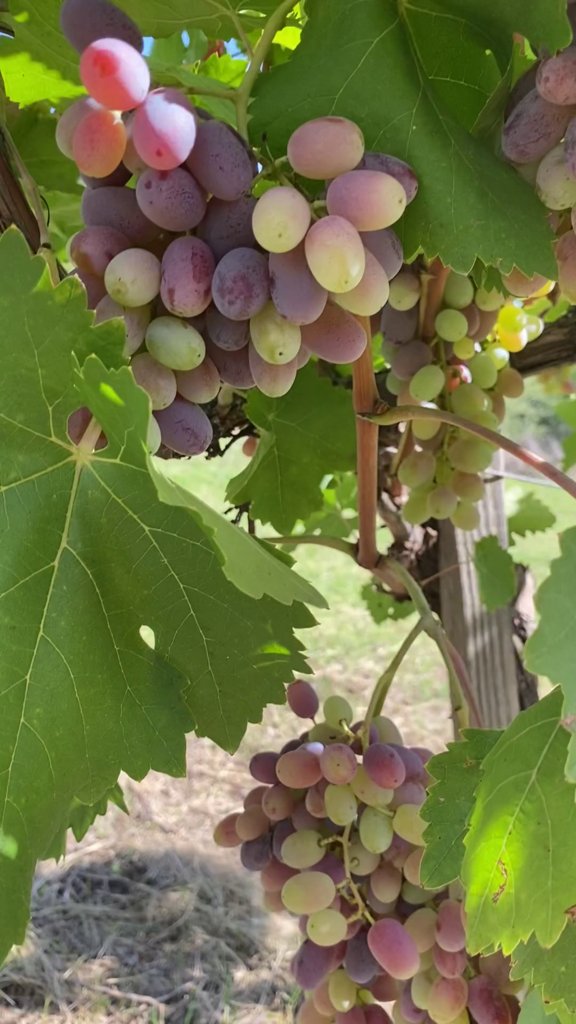
Berries visible: 163
Grape clusters: 4